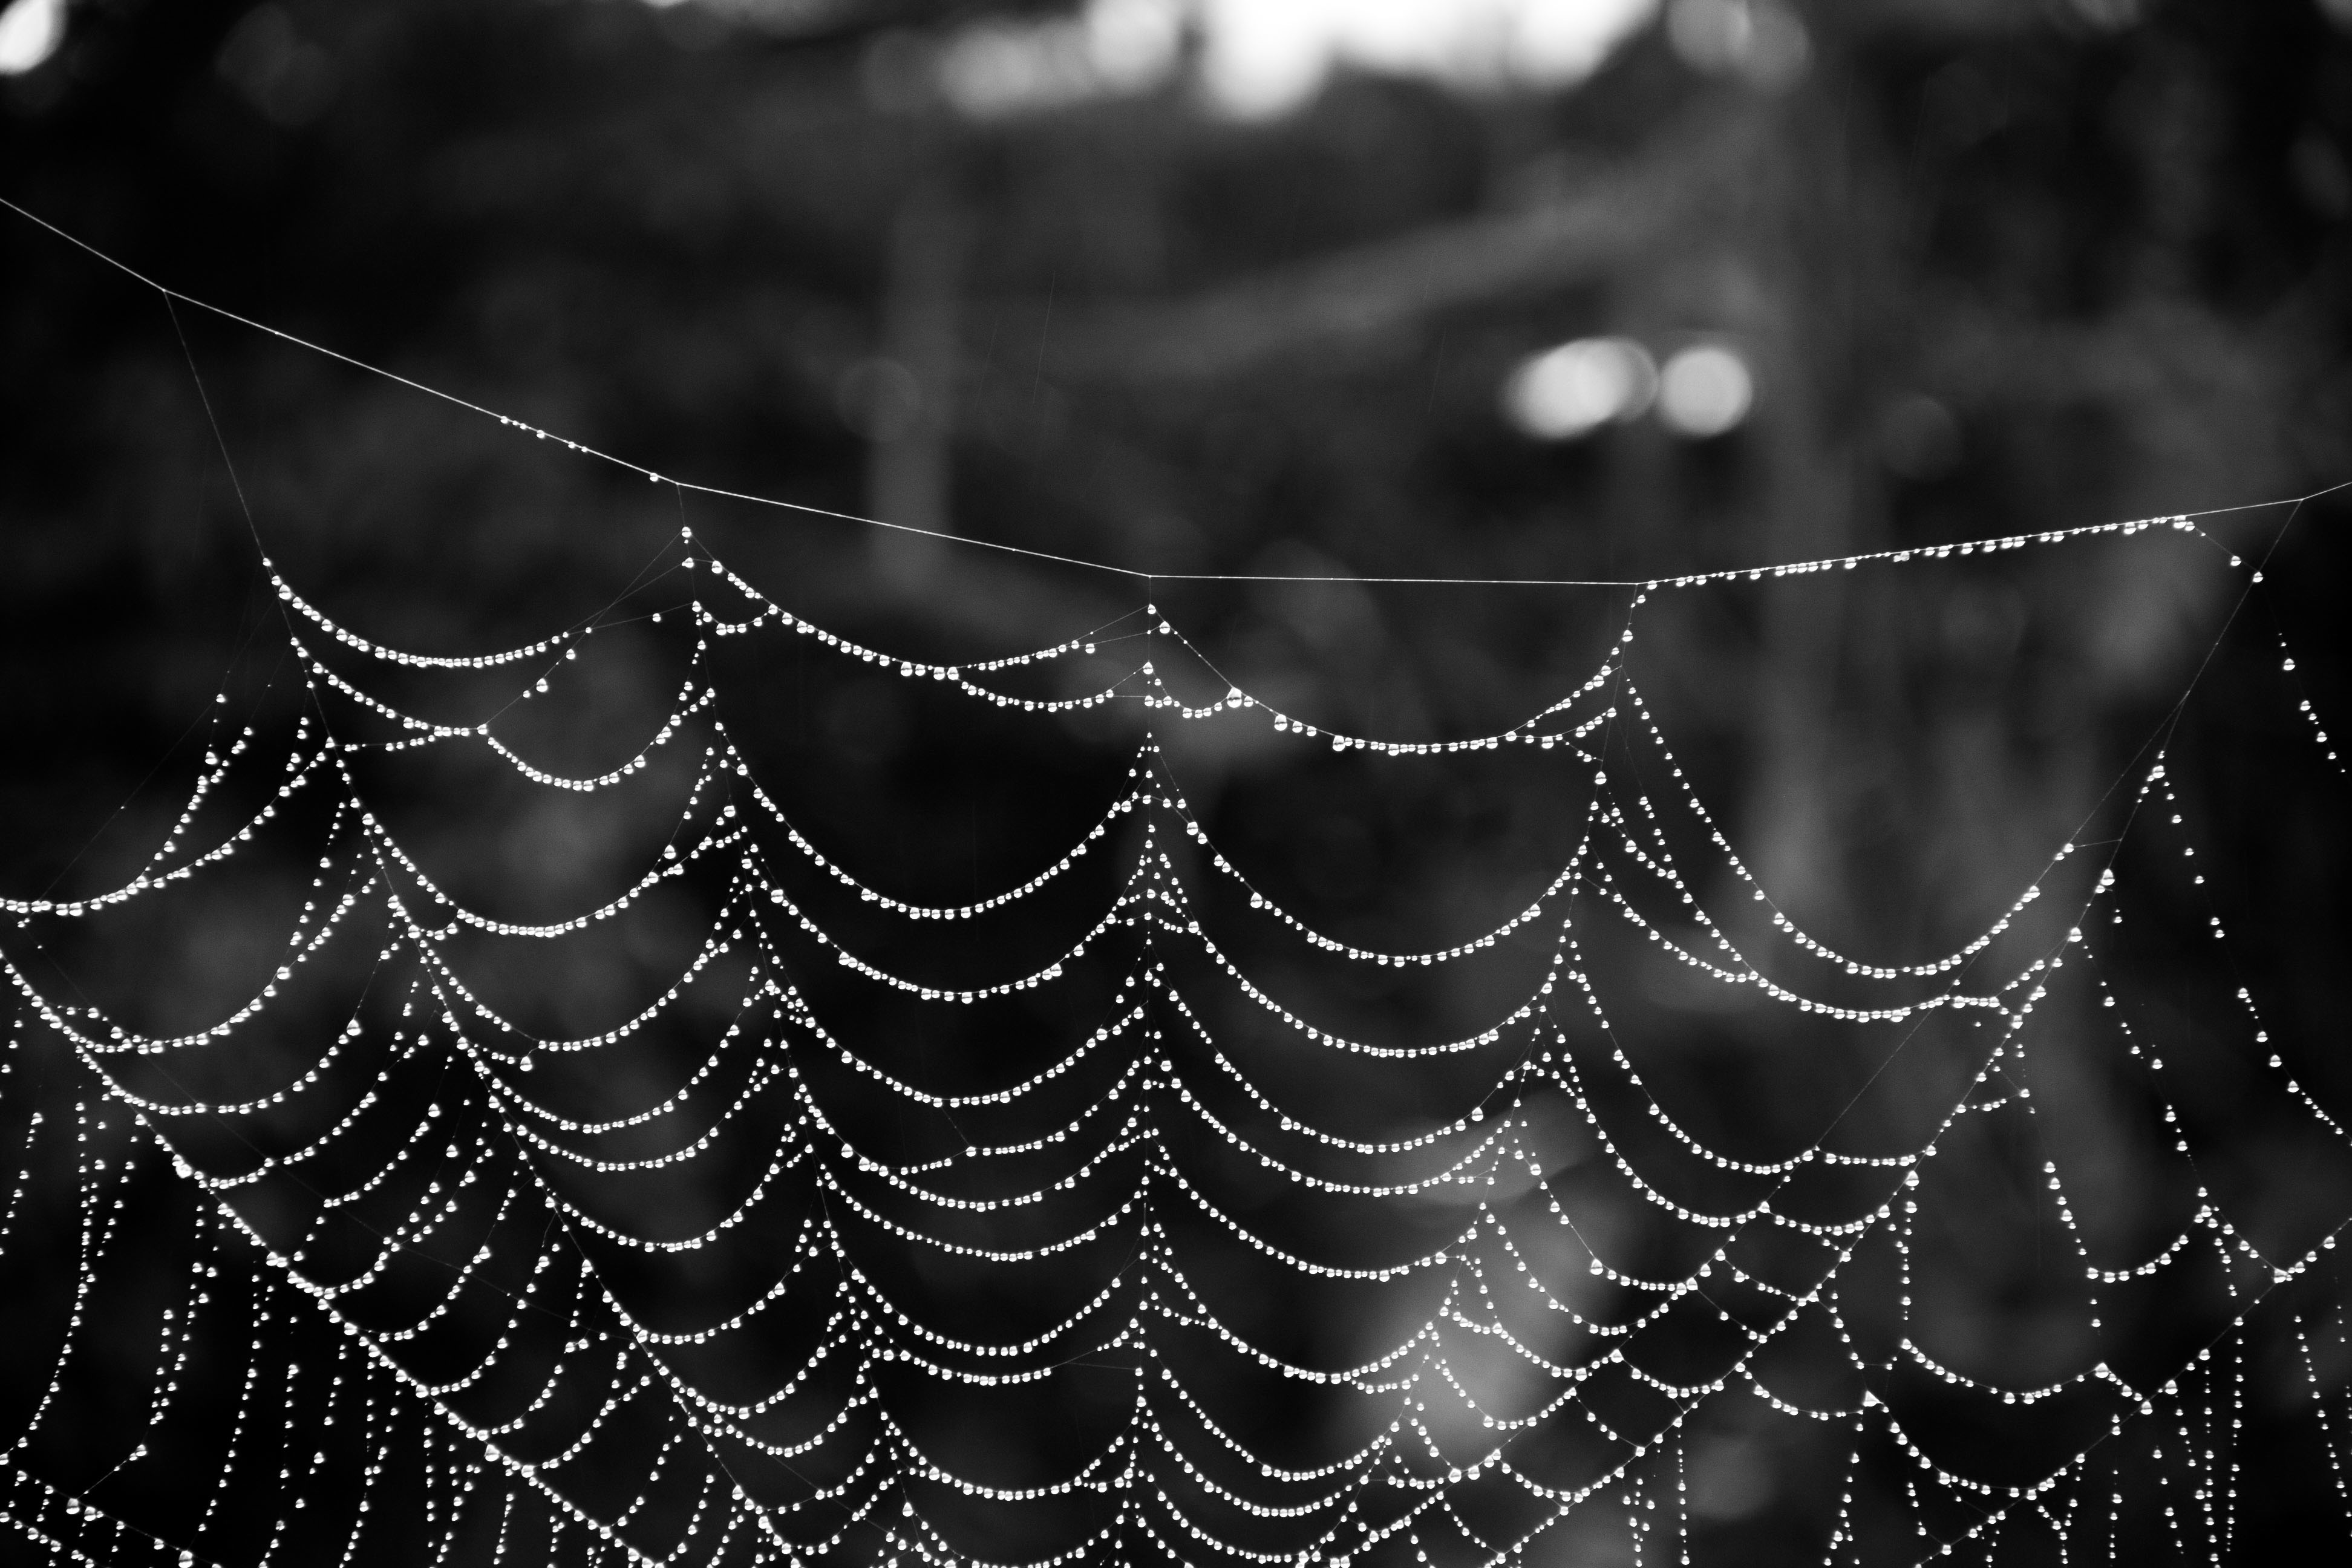
dew, black and white, black, monochrome, material, invertebrate, spider web, close up, spider, arachnid, moisture, macro photography, arthropod, monochrome photography